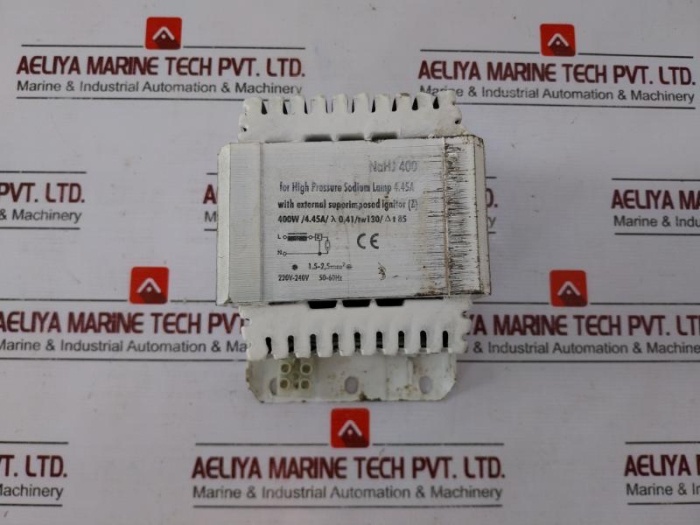
Nahj 400 High Pressure Sodium Lamp Ballast 220V-240V, 1.5-2.5 Mm2, 50-60Hz
Brand: Nahj
Nahj 400 High Pressure Sodium Lamp Ballast 220V-240V, 1.5-2.5 Mm2, 50-60Hz Nahj 400 For High Pressure Sodium Lamp 4.45A With External Superimposed Ignitor (Z) 400W/4.45A/ λ 0,41/Tw 130/ΔT 85 1,5-2,5 Mm2 220V-240V 50-60Hz Weight: 3.960 Kg
Category: Hardware > Power & Electrical Supplies > Ballasts & Starters > Magnetic Ballasts